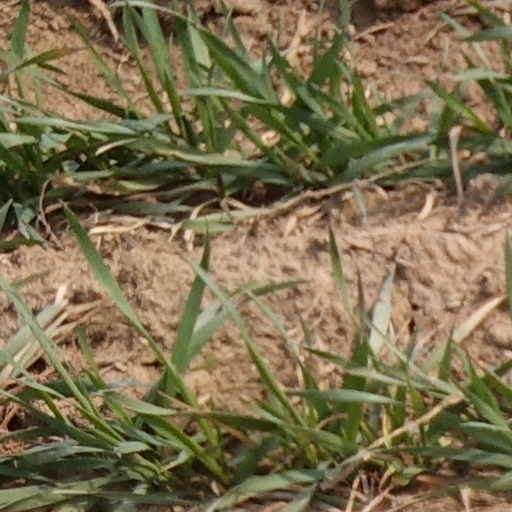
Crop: wheat